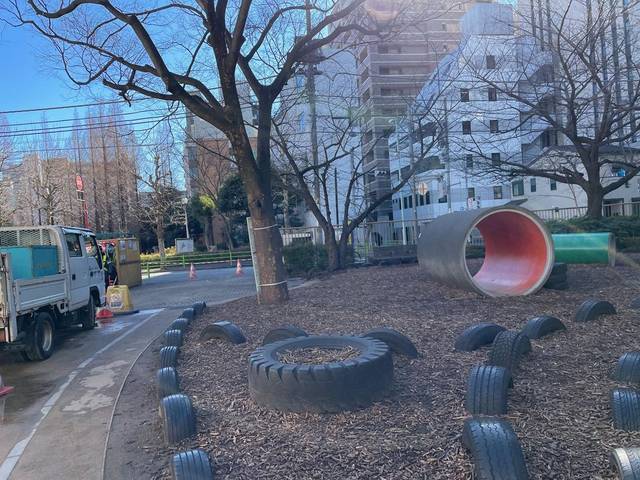
Region: Japan
Coordinates: 35.667, 139.775